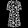
Label: Dress